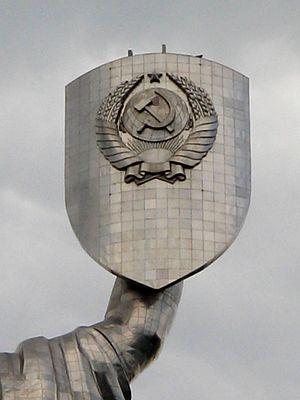
La Statue de la Mère-Patrie est située à Kiev, capitale de l'Ukraine. Érigée le 9 mai 1981 à l'époque de l'ère soviétique, elle fait partie du Musée de la Grande Guerre patriotique de Kiev. Elle a été inaugurée par Léonid Brejnev, le secrétaire général du Parti communiste de l'Union soviétique.